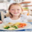
Label: girl